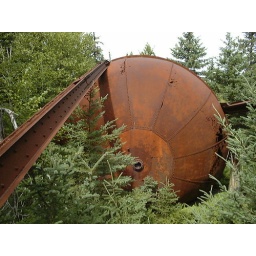
Former water tower on Lawlor's Island in Halifax Harbour